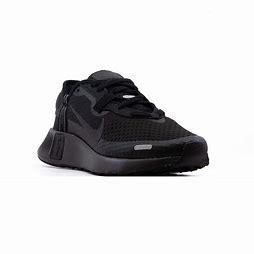
Brand: Nike
Model: Reposto